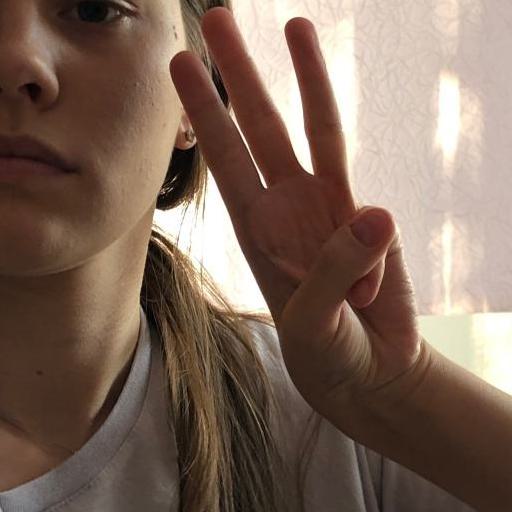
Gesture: three